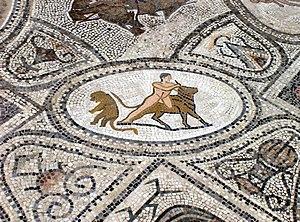
Site archéologique de Volubilis, Maroc. Mosaïque représentant le taureau crétois de Minos (les douze travaux d'Hercule).
Volubilis est une ville antique berbère, puis romanisée, capitale du royaume de Maurétanie, située dans la plaine du Saïss au Maroc, sur les bords de l'oued Rhoumane, rivière de la banlieue de Meknès, non loin de la ville sainte de Moulay Driss Zerhoun où repose Idriss Iᵉʳ, fondateur de la dynastie des Idrissides.